Aganane Formation

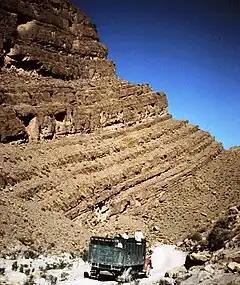
Exposed lagoonal sequences of the Aganane Formation in South Todhra

The Aganane Formation is a Pliensbachian (Early Jurassic), with some levels being potentially Latest Sinemurian, geologic formation in the Khenifra, Midelt, Azilal, Béni-Mellal, Ouarzazate, Tinerhir and Errachidia areas, in the Middle and High Atlas of Morocco, being the remnant of a local massive Carbonate platform, and known mostly for its rich tracksites (up to 1350 tracks in 1988) including footprints of dinosaurs. It may also include the fossiliferous levels of the Calcaires du Bou Dahar, if true, it would be one of the richest Early Jurassic formations in the entire tethys area. This unit is know by other multiple synonymous names such as Aït Chitachen, Aït Bazzi, Aghbalou or Assemsouk Formation in the High Atlas and Calcaires de Tizi Nehassa in the Middle Atlas.